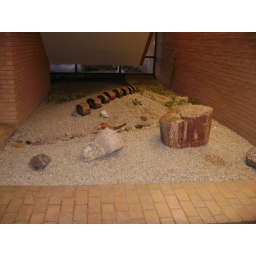
rock garden in library